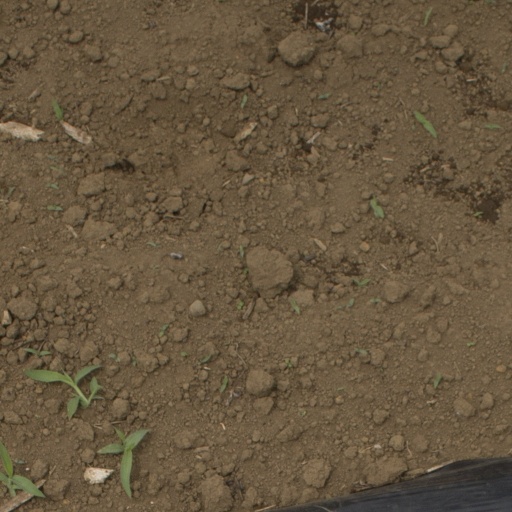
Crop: Jerusalem artichoke